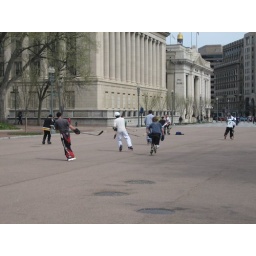
street hockey in front of the white house